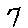
Label: 7